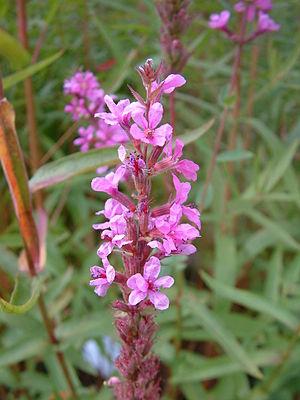
Cette liste de Tracheophyta de Bosnie-Herzégovine, ainsi que d’espèces introduites est un aperçu incomplet d’espèces de mousses, de fougères, de gymnospermes et d’angiospermes citées dans la littérature disponible en langues bosniaque, croate, serbe et serbo-croate. Cet aperçu n’inclue pas des espèces cultivées ni celles occasionnellement introduites.
Lythrum virgatum est une plante de la famille des Lythracées.